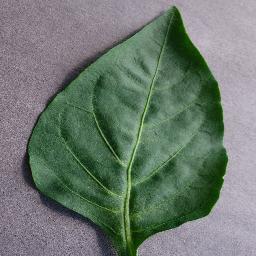
Label: Pepper,_bell___healthy